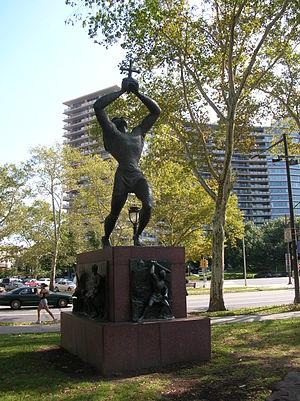
La liste de mémoriaux du génocide arménien présente de manière non exhaustive, des mémoriaux du génocide arménien à travers le monde.
Le génocide arménien dans la culture représente l'ensemble des œuvres artistiques représentant le génocide arménien depuis 1915, notamment en littérature, en musique et au cinéma. Architecturalement, il existe des dizaines de mémoriaux du génocide arménien à travers le monde.